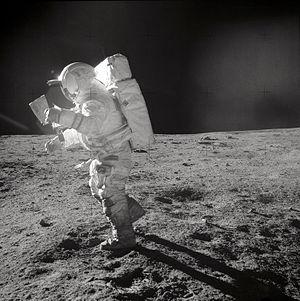
Douze astronautes ont marché sur la Lune, tous américains.
Edgar Dean Mitchell, né le 17 septembre 1930 à Hereford, au Texas, et mort le 4 février 2016 en Floride, est un astronaute américain, et 6ᵉ marcheur lunaire.
En physique, la masse est une grandeur physique positive intrinsèque d'un corps. En physique newtonienne, c'est une grandeur extensive, c'est-à-dire que la masse d'un corps formé de parties est la somme des masses de ces parties. Elle est conservative, c'est-à-dire qu'elle reste constante pour un système isolé n'échangeant pas de matière avec son environnement. Dans le cadre du modèle standard de la physique des particules, la masse des particules résulte de leur interaction avec le champ de Higgs.